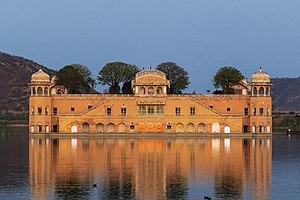
Le Jal Mahal, palais situé à Jaipur (État indien du Rajasthan). Español: Jal Mahal (Palacio del agua) en Jaipur, India. Polski: Jal Mahal – „pałac na
Le Jal Mahal est un palais situé au milieu du lac Man Sagar à Jaipur, au Rajasthan en Inde.